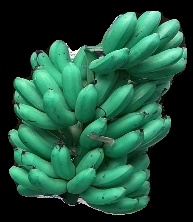
Variety: rasbale
Grade: grade1